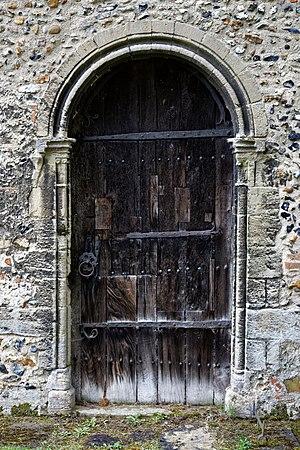
The Witcher 3: Wild Hunt est un jeu vidéo de type action-RPG développé par le studio polonais CD Projekt RED. Sorti le 19 mai 2015 sur PC, PlayStation 4 et Xbox One, puis sur Nintendo Switch le 15 octobre 2019, il fait suite narrativement à The Witcher et The Witcher 2: Assassins of Kings. Il est ainsi le troisième jeu vidéo à prendre place dans l'univers littéraire du Sorceleur, créé par l'écrivain polonais Andrzej Sapkowski, mais aussi le dernier à présenter les aventures de Geralt de Riv.